Barber coinage

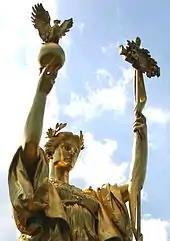
Detail from Daniel Chester French's "Republic"

All three denominations of the Barber coinage depict a head of Liberty, facing right. She wears a "pileus" and a small headband inscribed "Liberty". On the quarter and half dollar, the motto "In God We Trust" appears above her head; she is otherwise surrounded with 13 six-pointed stars and the date. On the dime, her head is surrounded with "United States of America" and the year. The reverse of the quarter and the half dollar depicts a heraldic eagle, based on the Great Seal. The bird holds in its mouth a scroll inscribed "E Pluribus Unum" and in its right claws an olive branch; in its left it holds 13 arrows. Above the eagle are 13 five-pointed stars; it is surrounded by the name of the country and by the coin's denomination. The reverse of the dime depicts a wreath of corn, wheat, maple and oak leaves surrounding the words "One Dime". Barber's monogram "B" is on the cutoff of Liberty's neck; the mint mark, on the dime, is placed beneath the wreath on the reverse and beneath the eagle on the larger denominations.